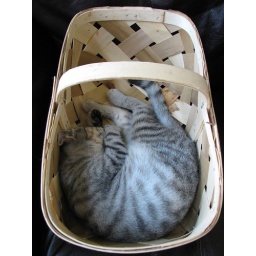
cat in a basket